Giles Gilbert Scott

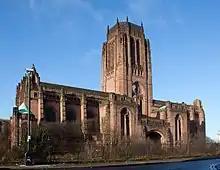
Liverpool Cathedral in 2012

In 1910 Scott realised that he was not happy with the main design, which looked like a traditional Gothic cathedral in the style of the previous century. He persuaded the cathedral committee to let him start all over again (a difficult decision, as some of the stonework had already been erected) and redesigned it as a simpler and more symmetrical building with a single massive central tower instead of the original proposal for twin towers. Scott's new plans provided more interior space. At the same time Scott modified the decorative style, losing much of the Gothic detailing and introducing a more modern, monumental style.